The New Turkey

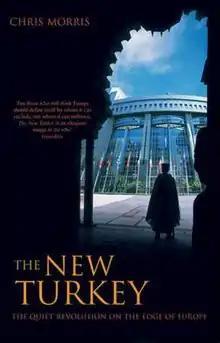
Granta book cover

The New Turkey: The Quiet Revolution on the Edge of Europe is a 2005 Granta Books publication by BBC World Affairs Correspondent Chris Morris which examines the potential and the problems of the far-reaching political and economic reforms being undertaken in what the author describes as a second revolution in Turkey.